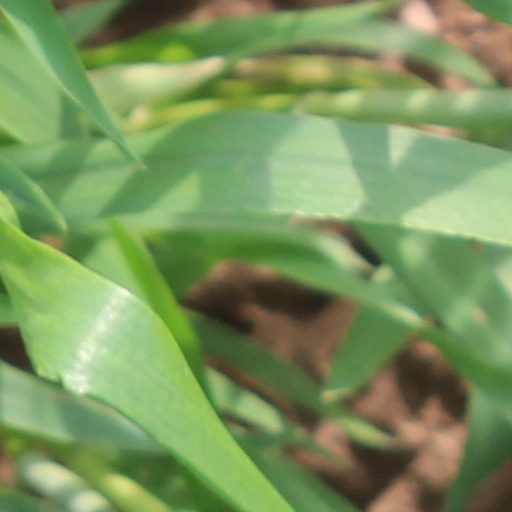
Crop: wheat